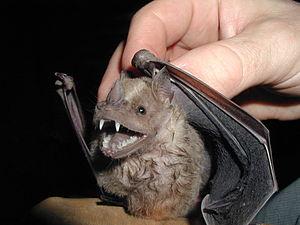
La dent est un organe dur et fortement minéralisé implanté dans le palais des raies, la gencive des requins ou les os des mâchoires supérieure et inférieure des autres vertébrés, et dont les fonctions principales sont de saisir, retenir, déchirer et broyer les aliments, mais aussi la défense contre les prédateurs ou les rivaux.